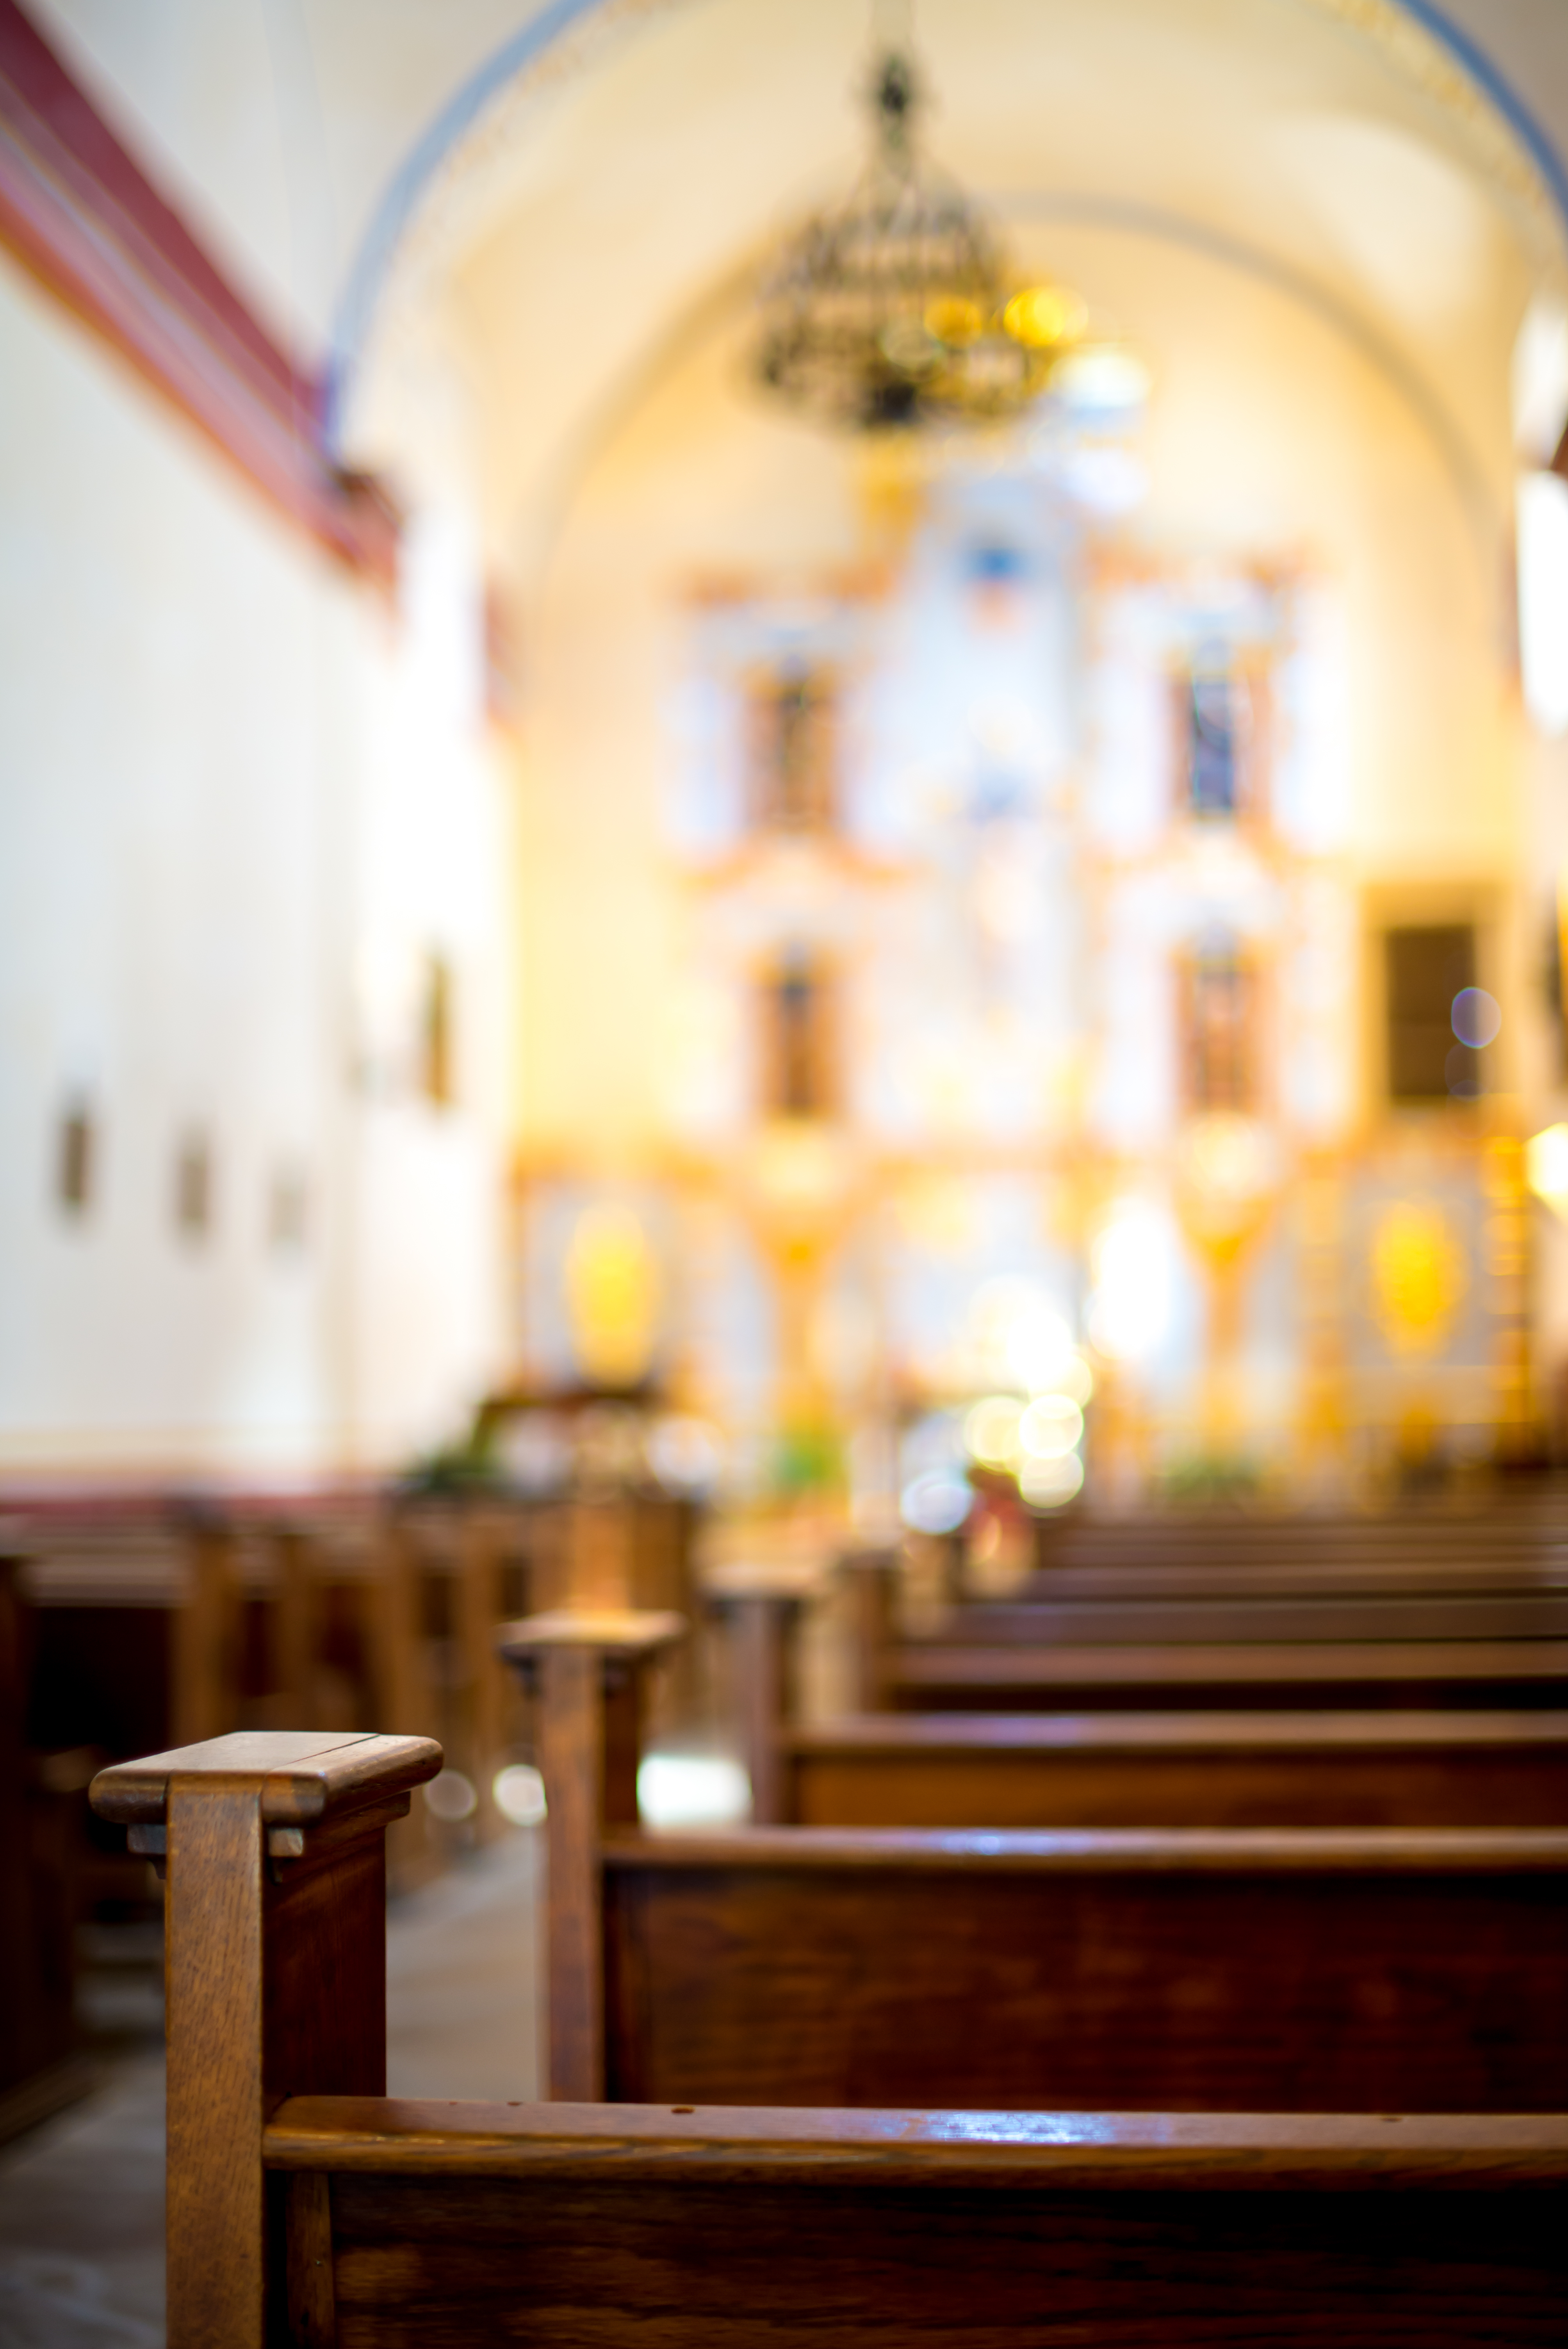
light, bokeh, white, photography, restaurant, photo, color, church, nikon, black, interior design, nationalpark, catholic, art, 50mm, unitedstates, 14, raw, estate, texas, sanantonio, colorphotography, nikond600, missionsanjose